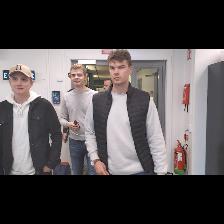
Label: Human